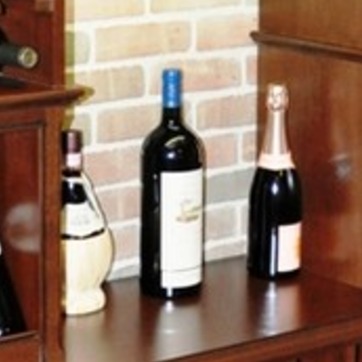
Material: glass